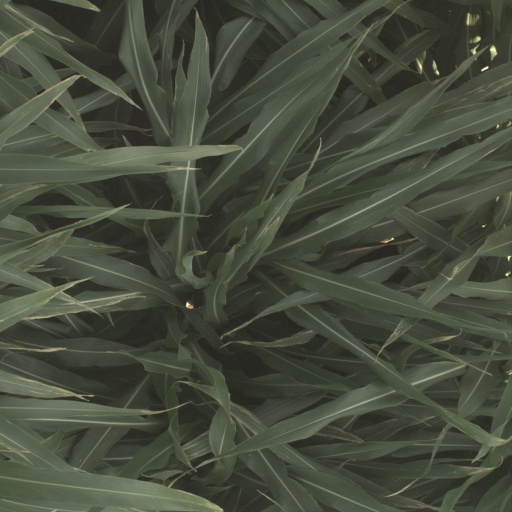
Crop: sorghum